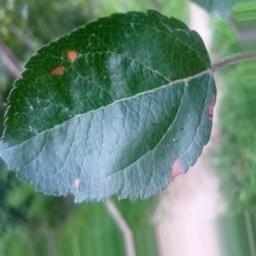
Label: Alternaria